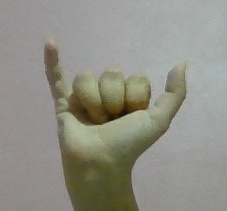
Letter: ya